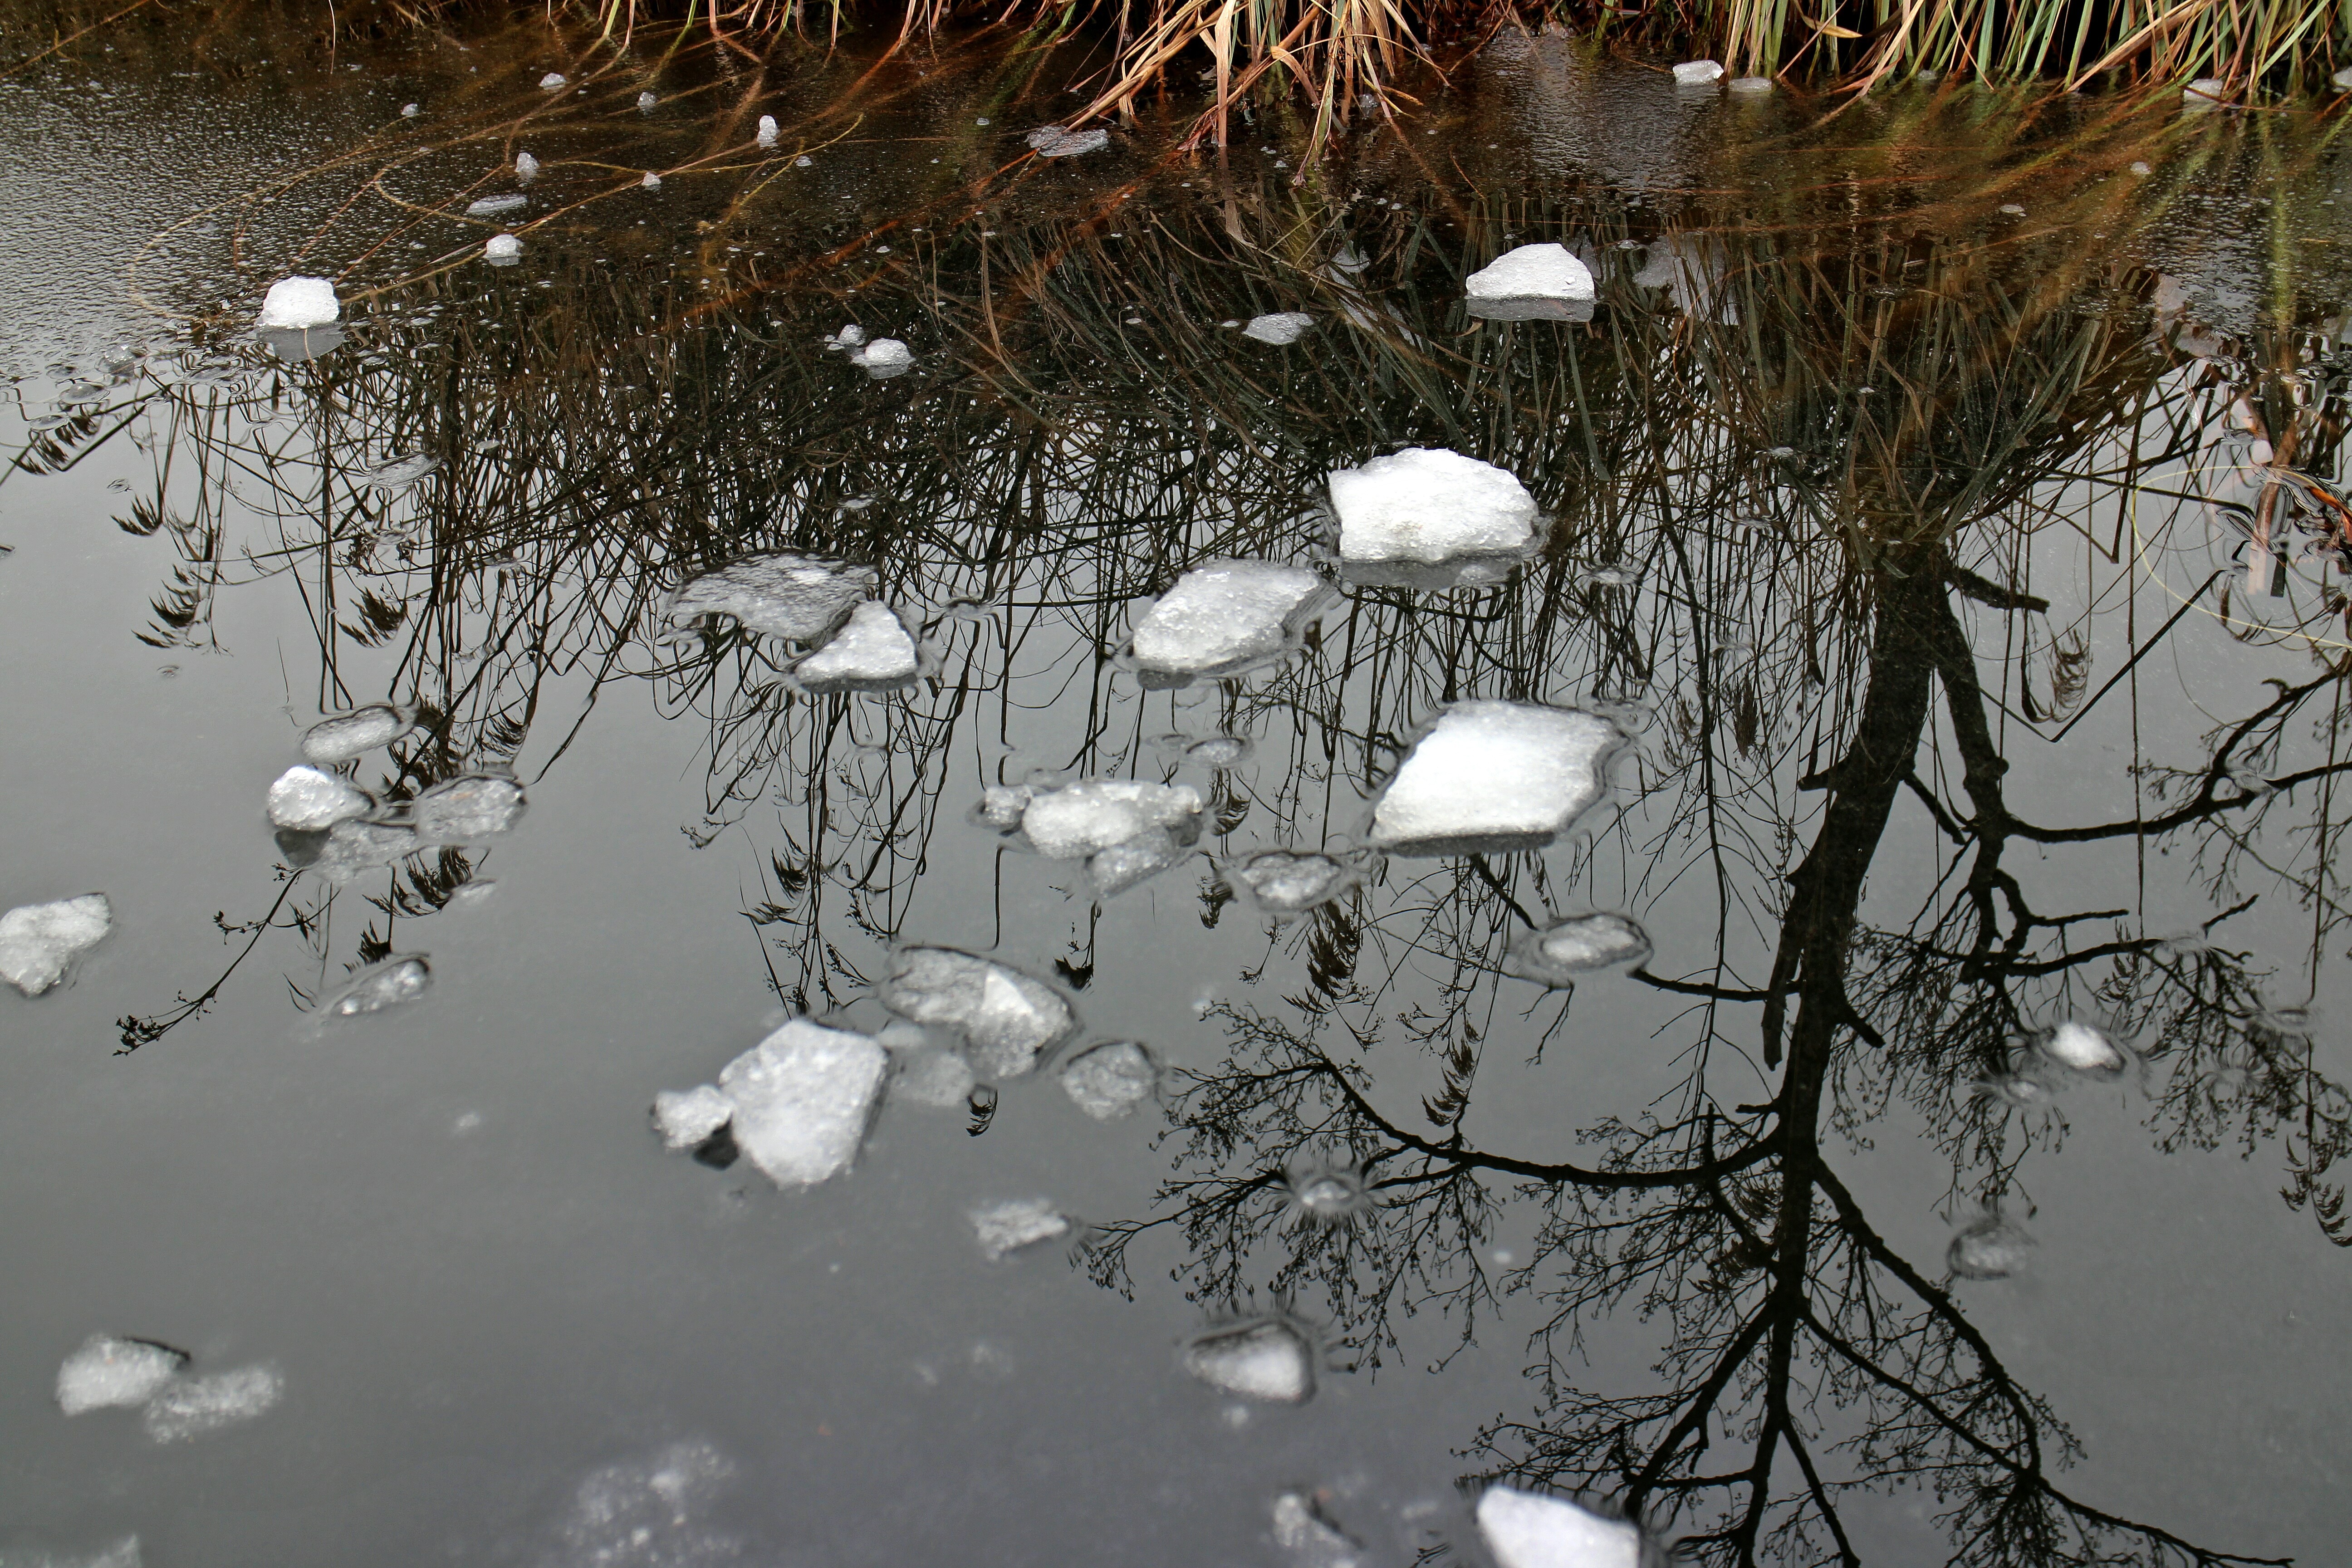
tree, water, nature, branch, snow, winter, plant, frost, ice, reflection, weather, frozen, season, mirroring, freezing